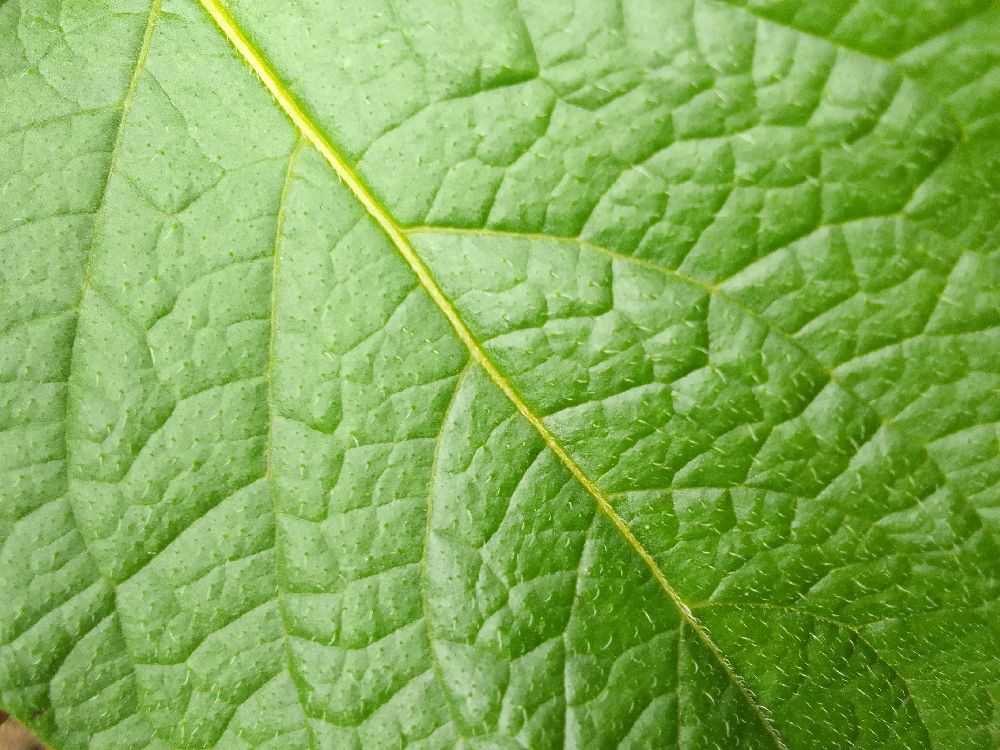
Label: Healthy